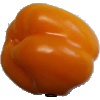
Label: Pepper Yellow 1